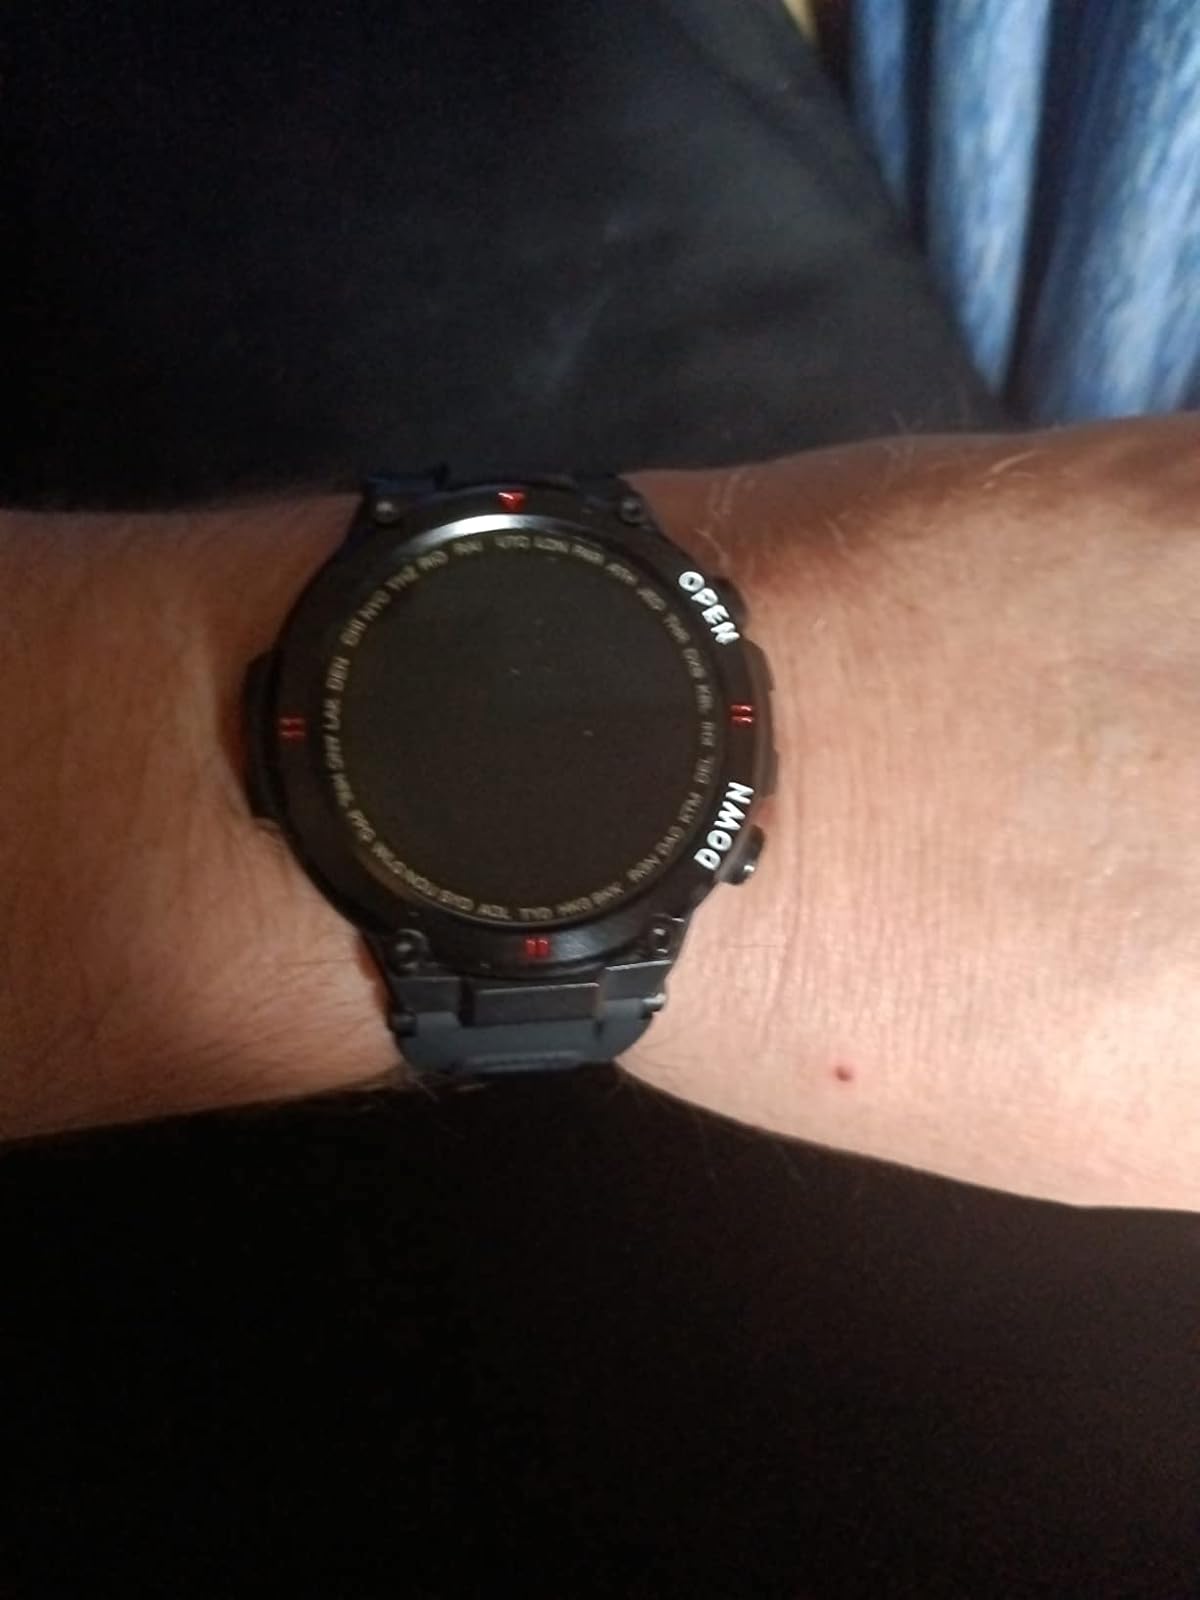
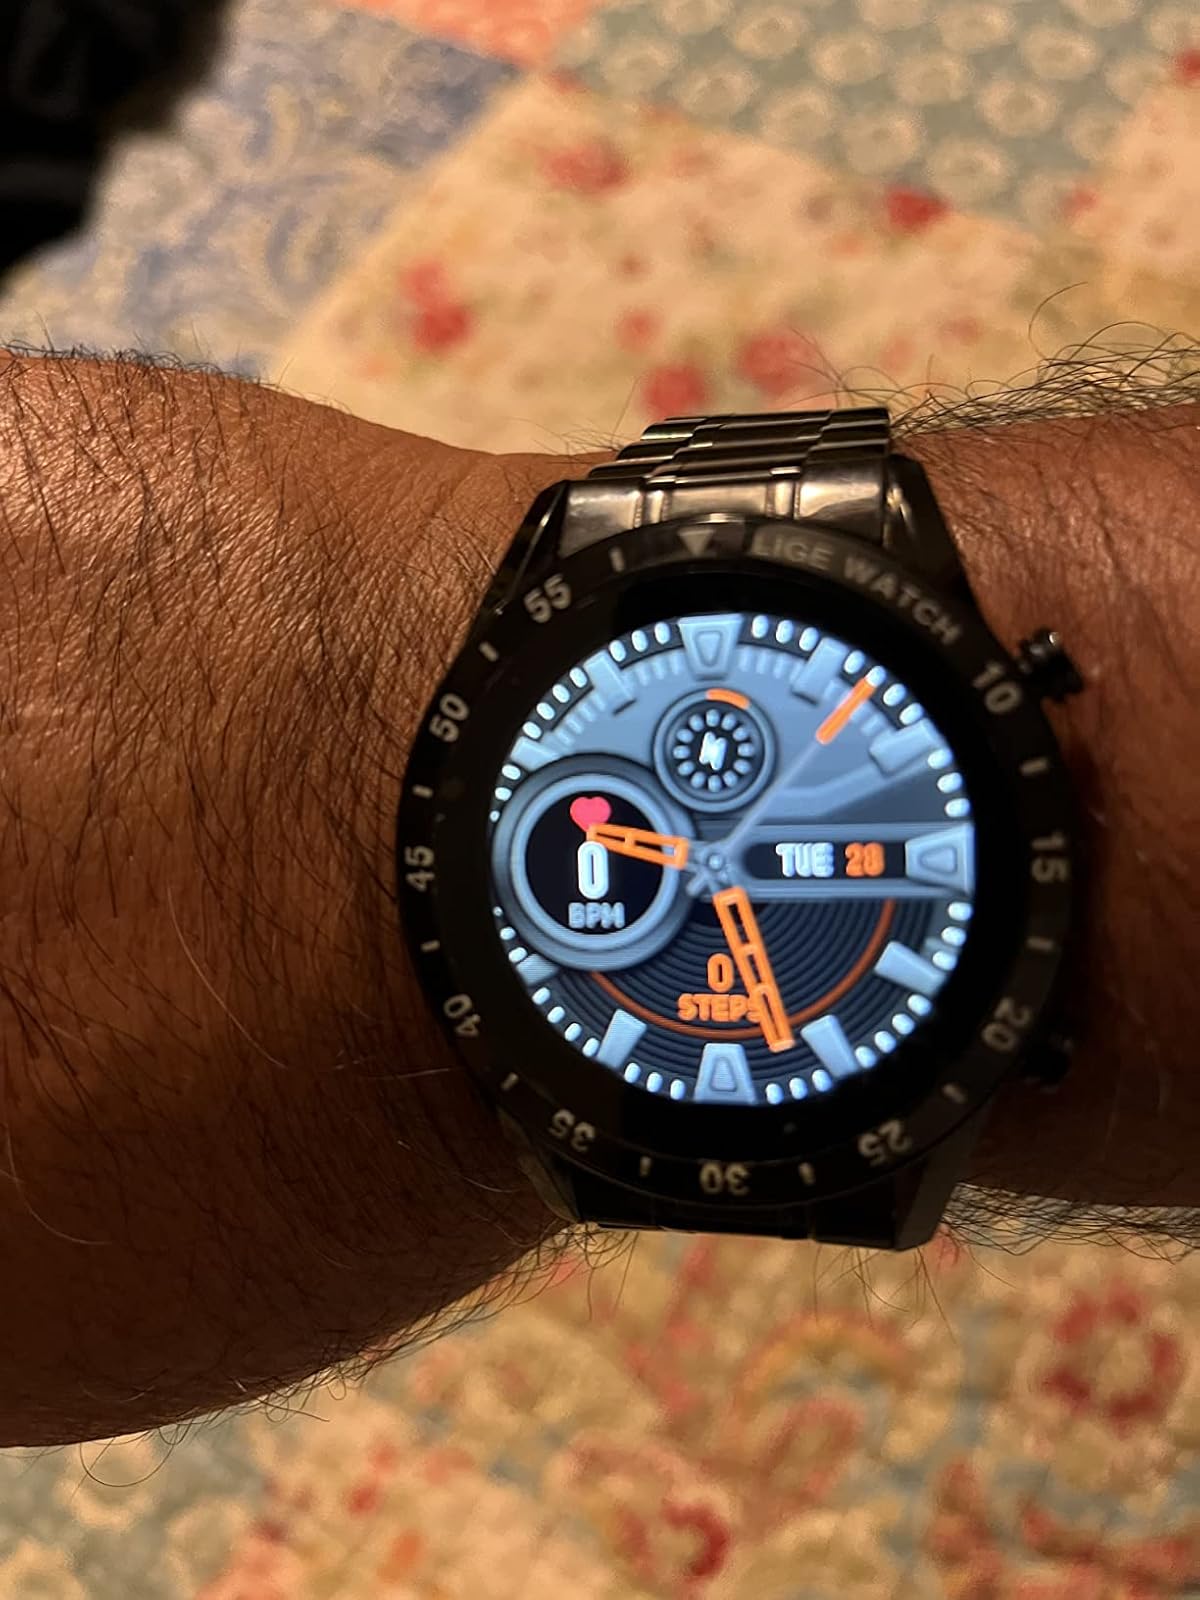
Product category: smartwatch
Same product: no